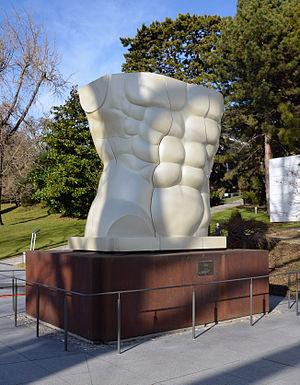
La sculpture de l'Espagnol Miguel Berrocal ""Citius, Altius, Fortius"", devant le Musée Olympique de Lausanne (Suisse)
L’Exposition universelle de 1992 ou Expo '92, officiellement Exposition universelle de Séville 1992 s'est tenue du 20 avril au 12 octobre 1992 à Séville, en Espagne, sur l'île de La Cartuja. L'Exposition avait pour thème « L'Ère des Découvertes » et célébrait les 500 ans de la découverte de l'Amérique.